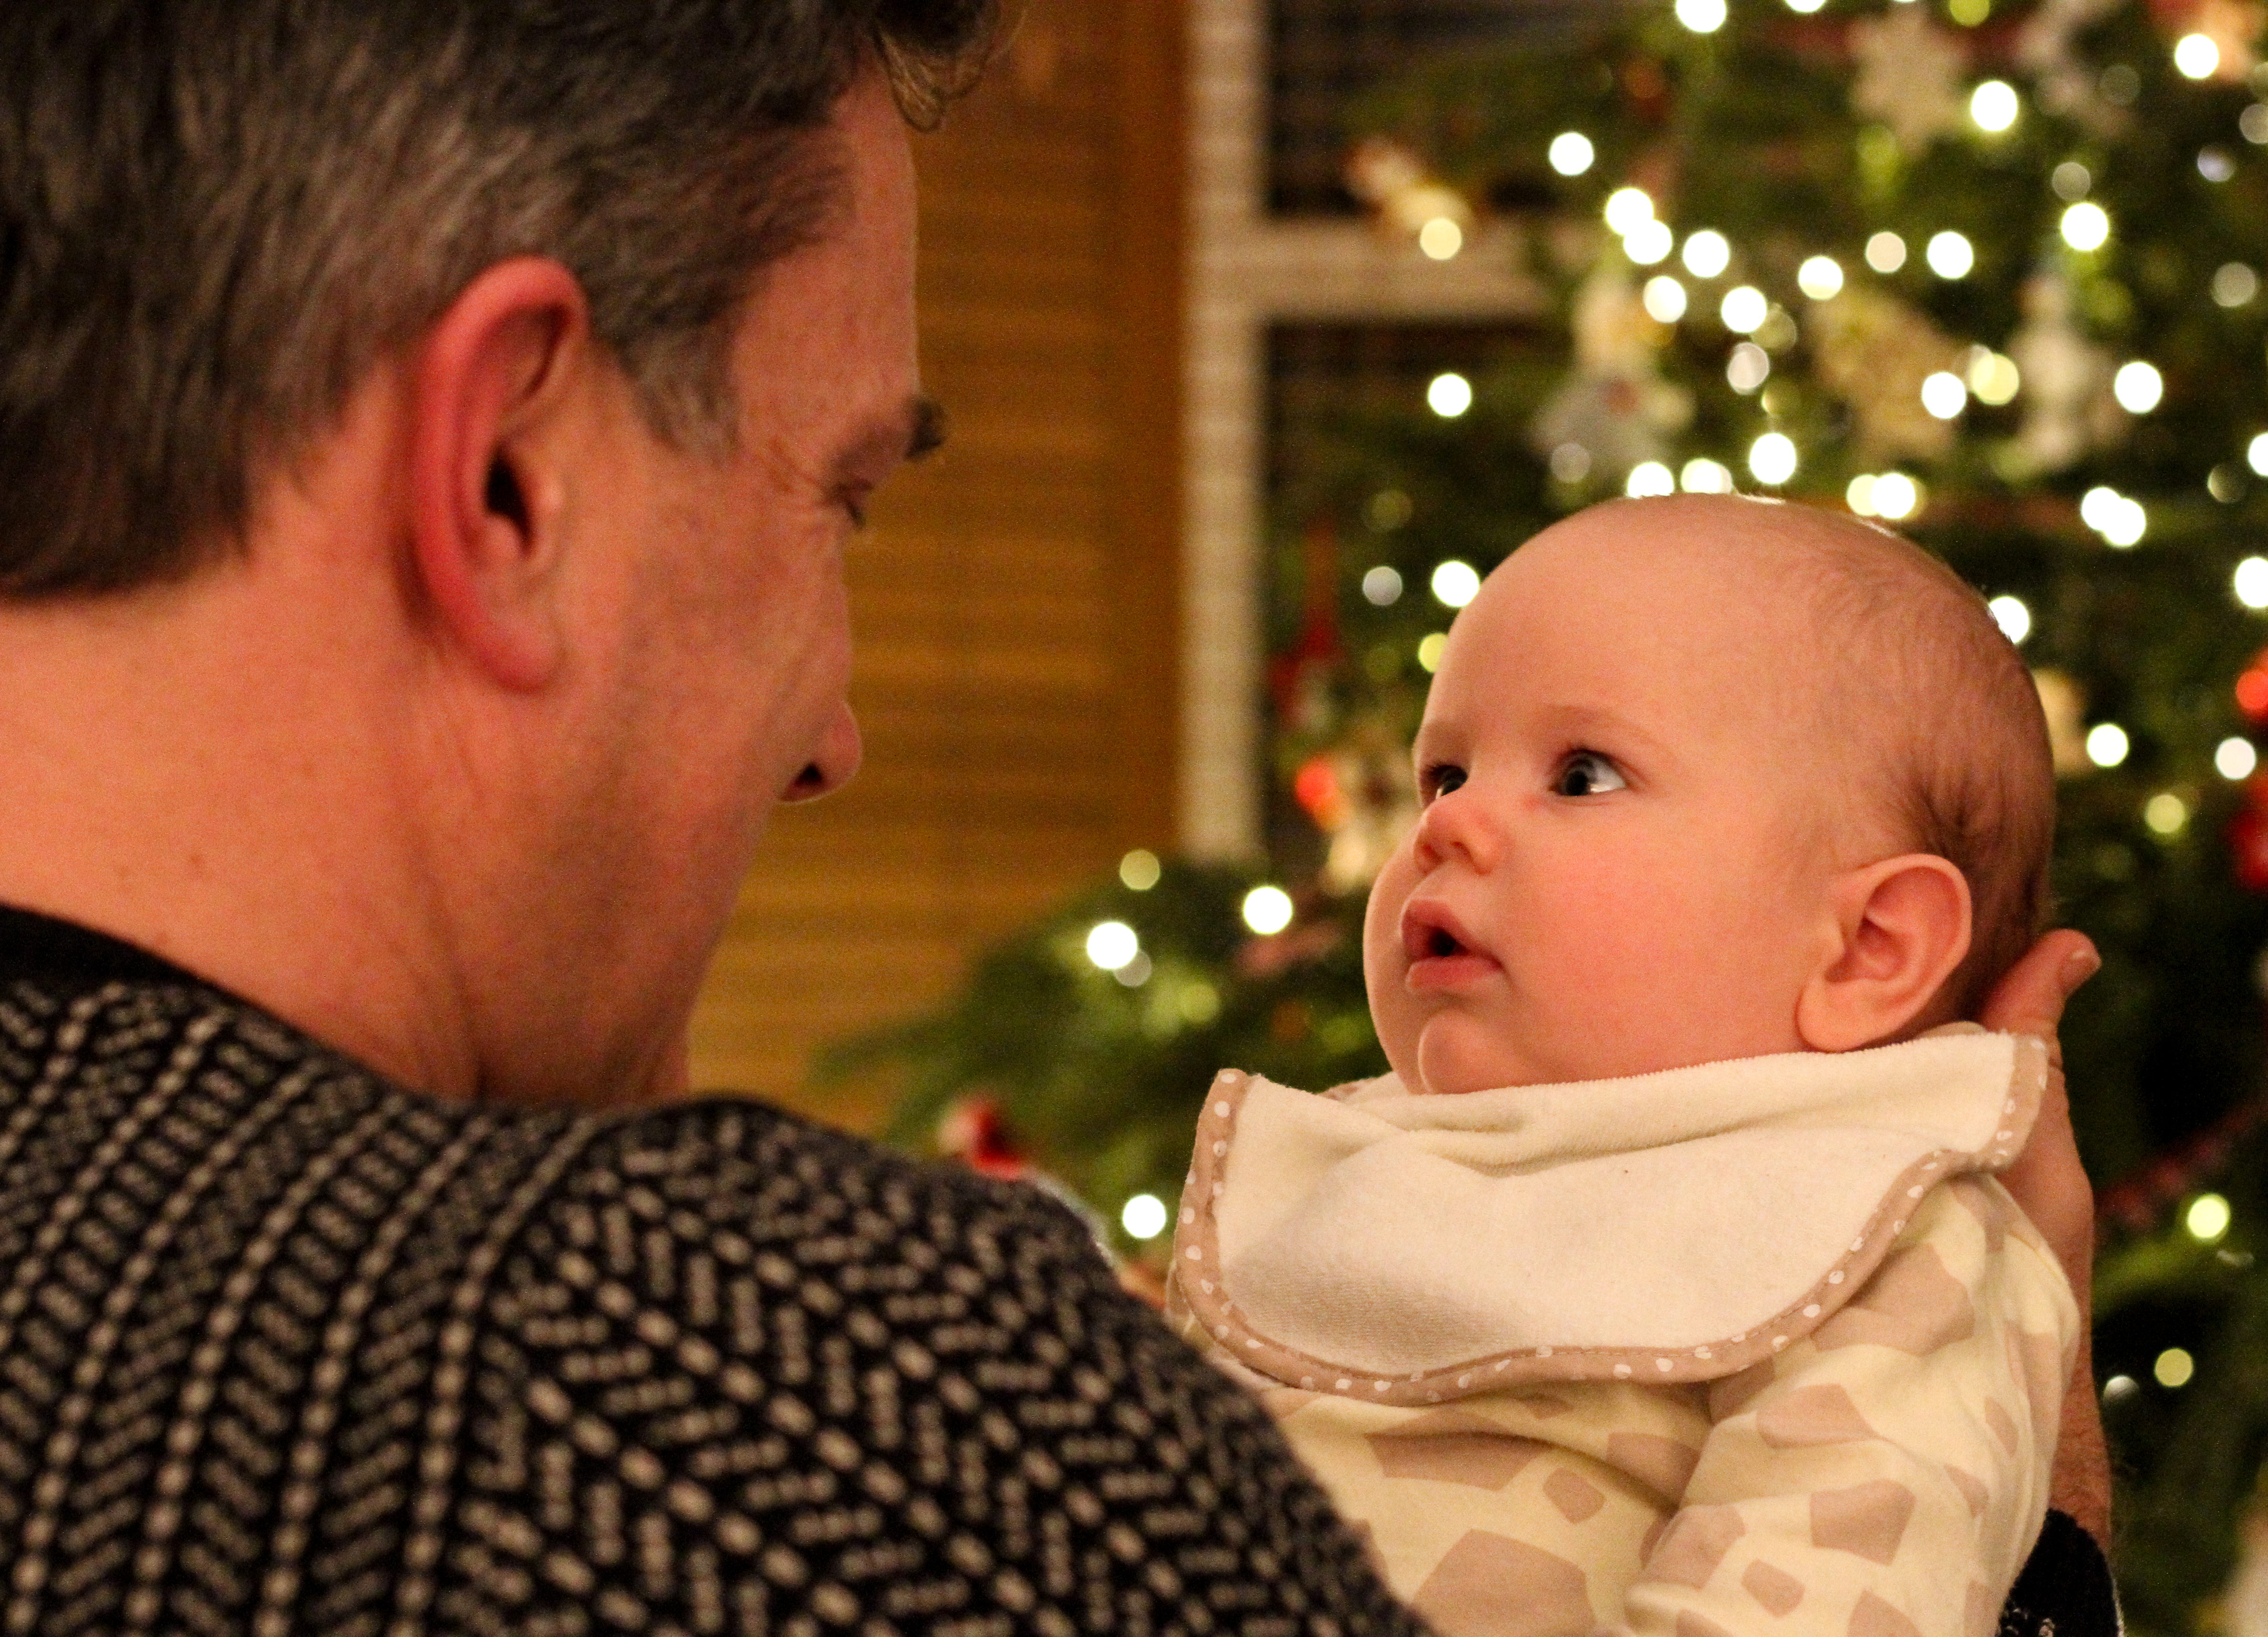
man, person, people, male, love, father, child, christmas, baby, festive, son, family, eyes, infant, connection, awe